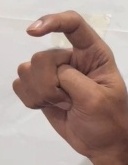
ASL sign: X